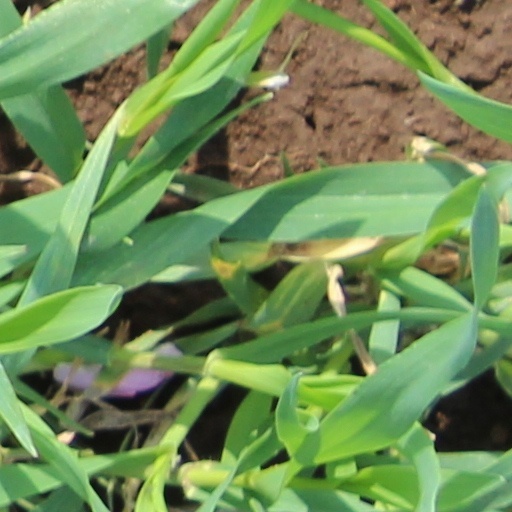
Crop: wheat